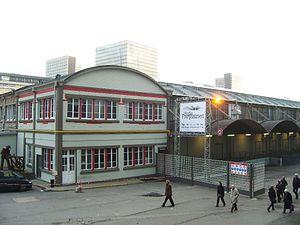
Paris 13e arrondissement - Halle Freyssinet, ancienne halle ferroviaire - vue avant
La halle Freyssinet est un bâtiment ferroviaire construit dans les années 1920 qui a abrité jusqu'en 2006 les messageries de la gare d'Austerlitz. Son entrée est située au 55 boulevard Vincent-Auriol, dans le 13ᵉ arrondissement de Paris.